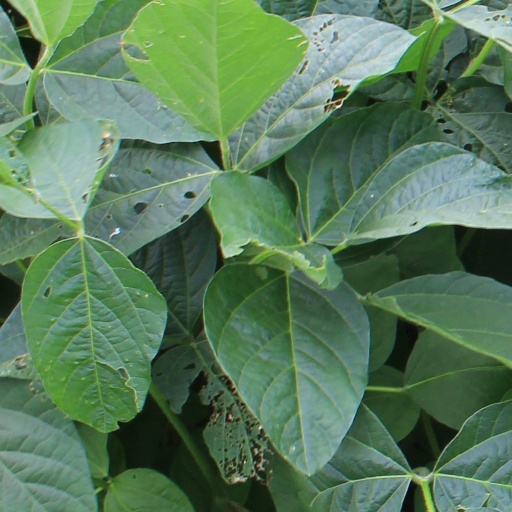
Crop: soybean